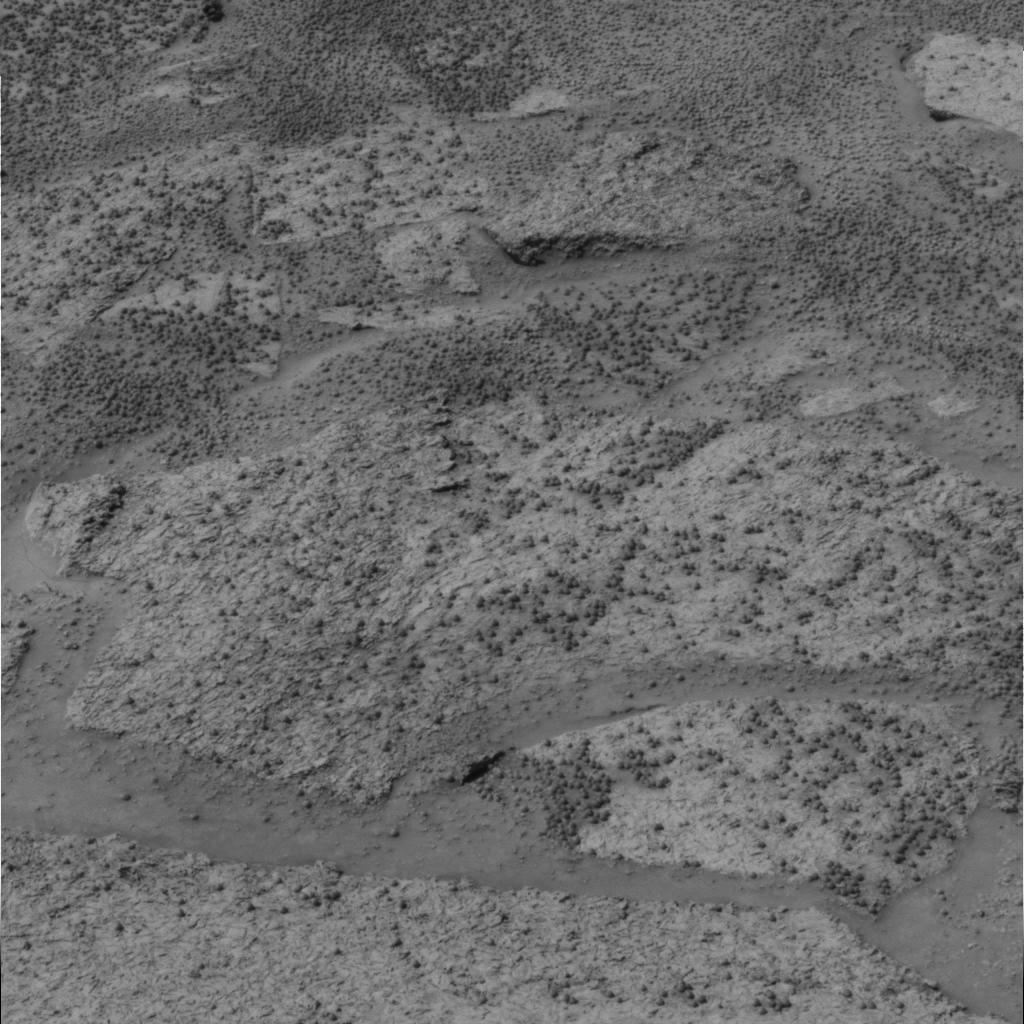
Surface features visible: Rock Outcrops, Soil, Spherules, Nearby Surface